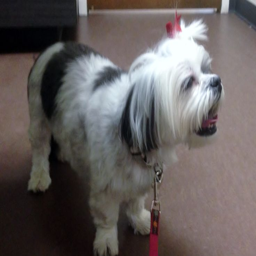
animal not feeling good all photographs by person